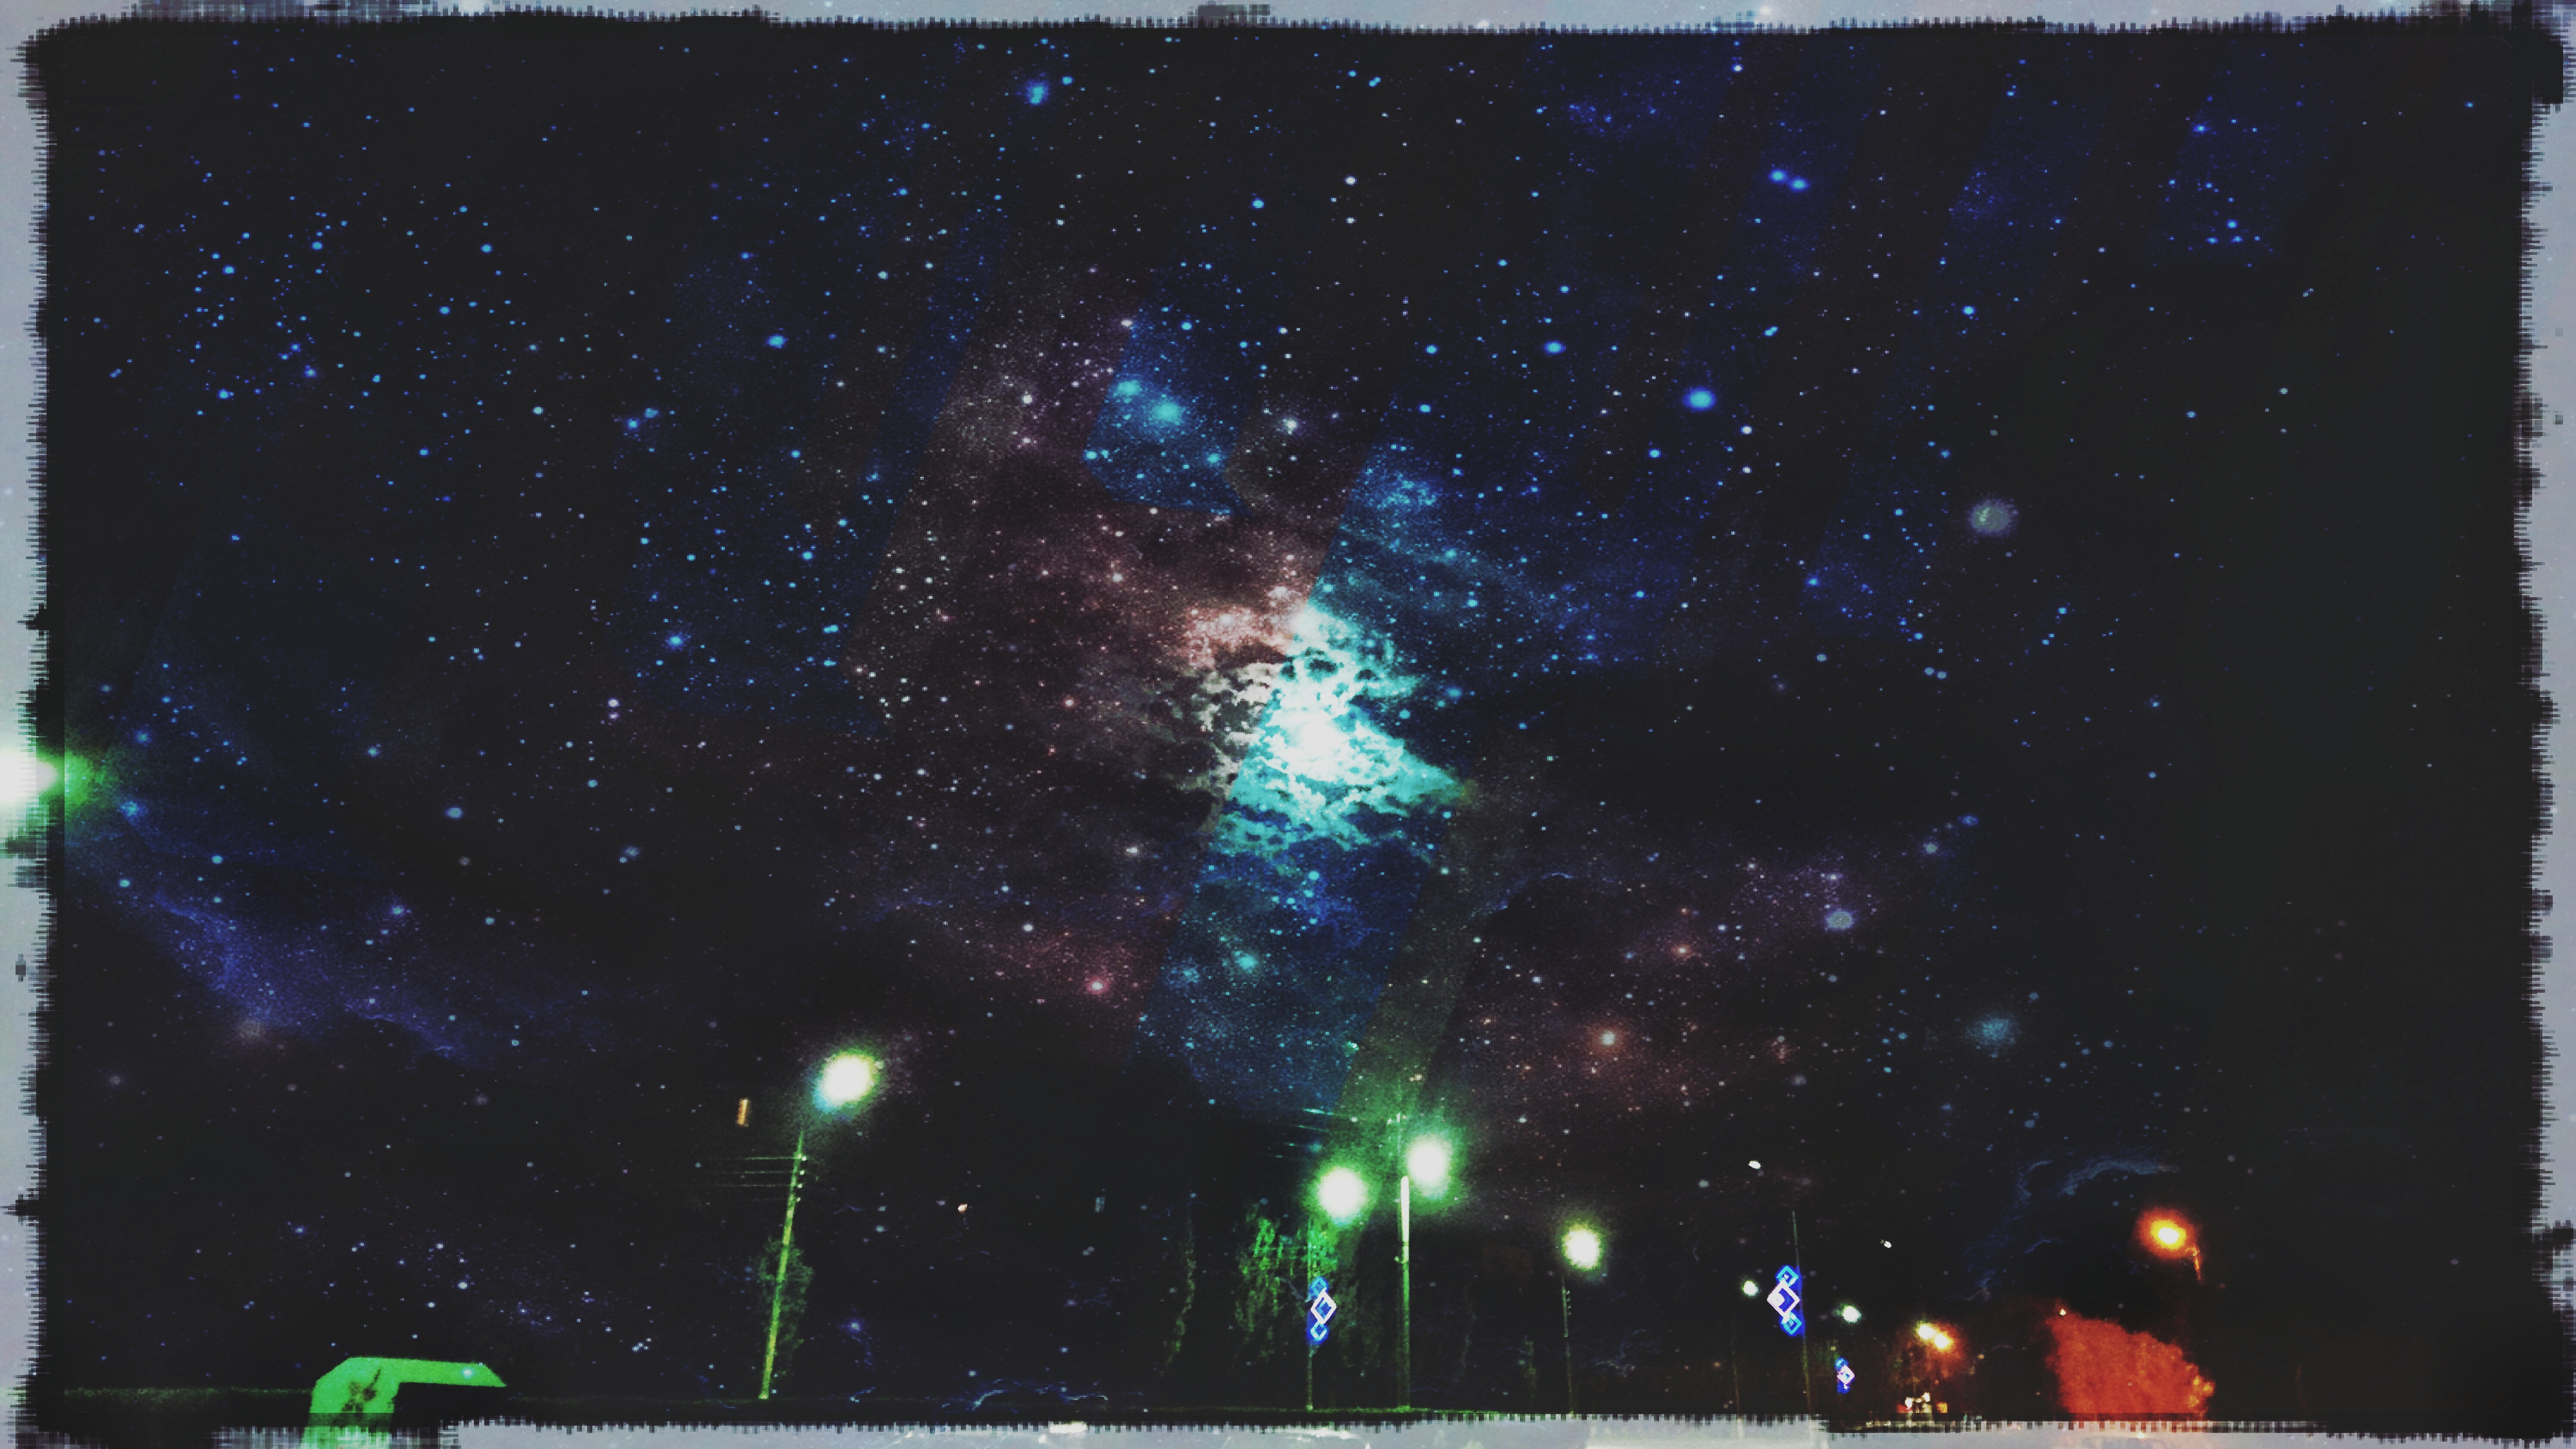
night, light, shine, city, abstraction, sky, winter, space, tree, astronomical object, darkness, star